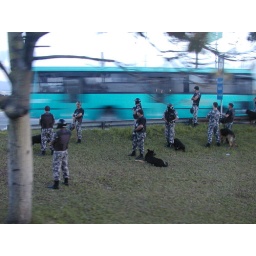
Police protecting the buses due to a Riot regarding the raise in bus fares for students in Florianopolis